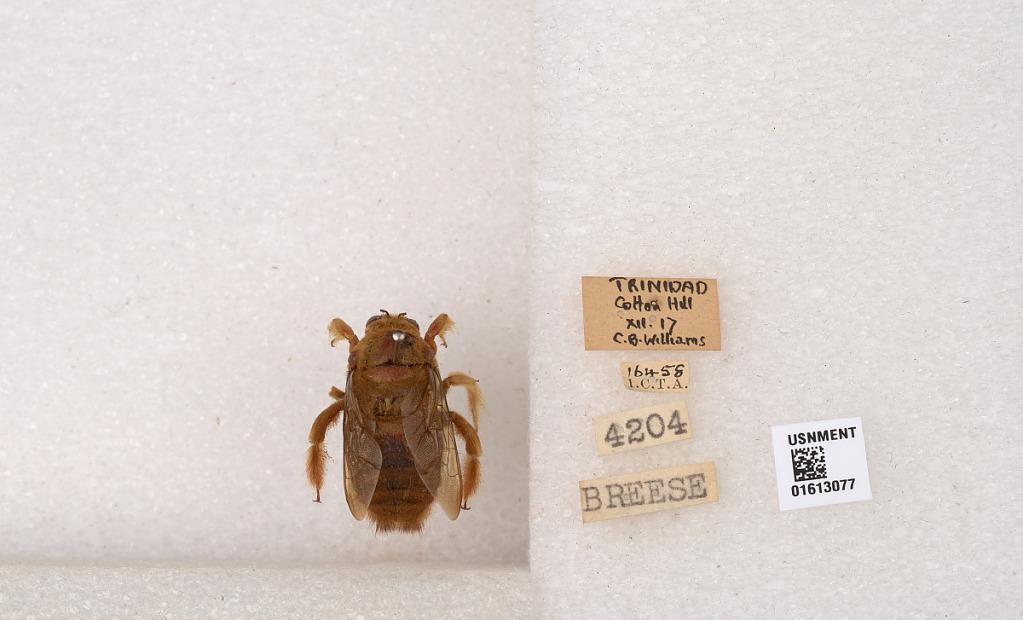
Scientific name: Xylocopa (Neoxylocopa) transitoria Pérez
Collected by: C. Williams
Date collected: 1917-12-1
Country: Trinidad and Tobago
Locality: Cotton Hill, Trinidad